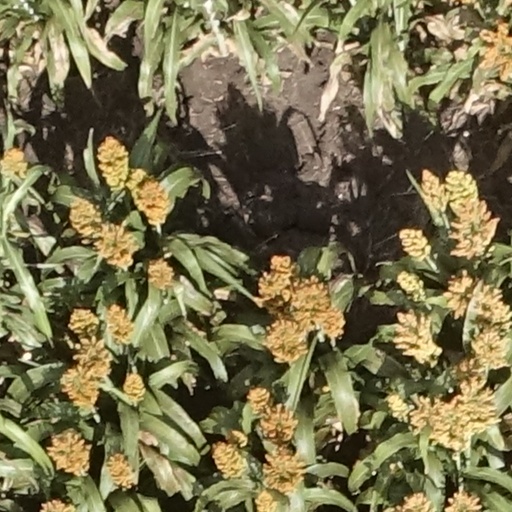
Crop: sorghum